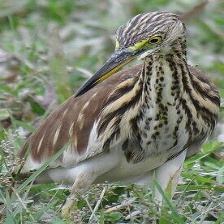
Species: CHINESE POND HERON
Scientific name: ARDEOLA BACCHUS
ImageNet parent category: little_blue_heron